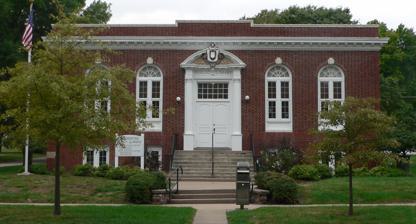
Building: Hamburg Public Library (Hamburg, Iowa)
Country: United States of America
Year built: 1919
United States historic place Hamburg Public Library U.S. National Register of Historic Places Show map of Iowa Show map of the United States Location 1301 Main St. Hamburg, Iowa Coordinates 40°36′23″N 95°39′27″W / 40.60639°N 95.65750°W / 40.60639; -95.65750 Area less than one acre Built 1919 Architectural style Georgian Revival MPS Public Library Buildings in Iowa TR NRHP reference No. 83000359 Added to NRHP May 23, 1983 Hamburg Public Library is located in Hamburg, Iowa , United States.  The Carnegie Corporation of New York accepted Hamburg's application for a grant for $9,000 on December 3, 1915. It was dedicated on June 9, 1919.  The Georgian Revival style building is five bays wide with its main entrance in the center bay. The single-story brick structure follows a simple rectangular plan.  It was listed on the National Register of Historic Places in 1983. References